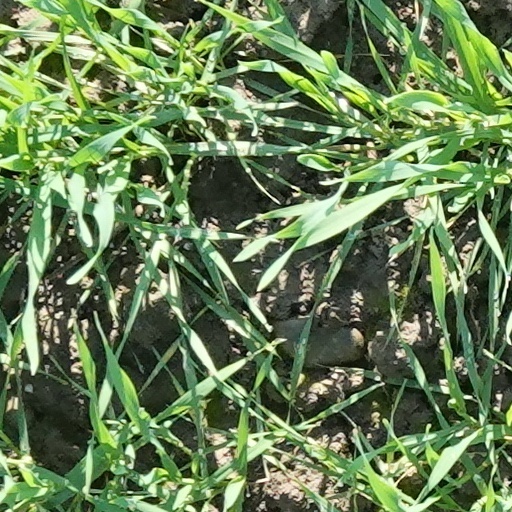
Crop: wheat